Bearreraig Sandstone Formation

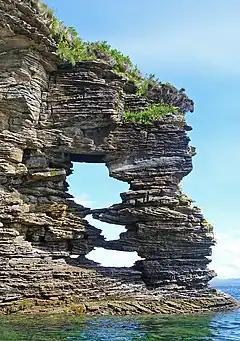
Cross-bedded sandstone of the Bearrereaig Sandstone Formation near Glasnakille, Skye

The Bearreraig Sandstone Formation is a geological formation in Scotland. It preserves fossils dating back to the lower to middle parts of the Jurassic period (Toarcian–Bajocian). The remains of the proximal portion of a right ulna and radius of an indeterminate thyreophoran dinosaur are known from the formation. The ichthyosaur "Dearcmhara" is also known from the formation.